Diego Sinhué Rodríguez Vallejo

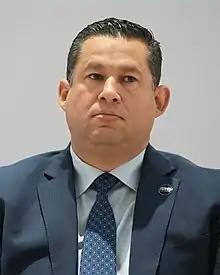
Rodríguez in 2022

Diego Sinhué Rodríguez Vallejo (born 15 November 1980) is a Mexican politician affiliated with the National Action Party (PAN) who served as the governor of Guanajuato from 2018 to 2024. He previously represented his state as a federal deputy in the LXII Legislature of the Mexican Congress.